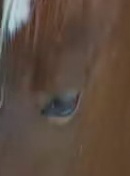
Face region: eyes (orbital_tightening_and_eye_area)
Pain indicator: obviously_present